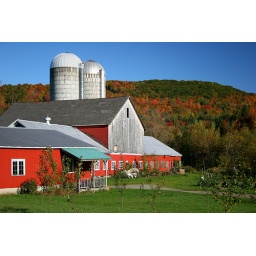
A colorful barn along a roadside in northern Vermont.